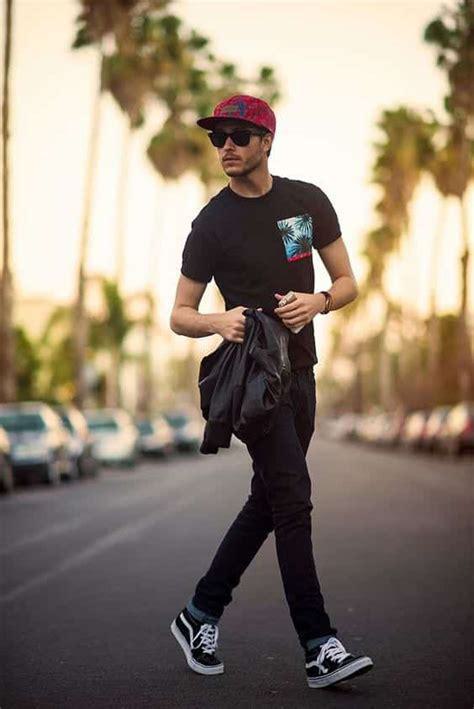
Brand: Vans
Model: Authentic Skate